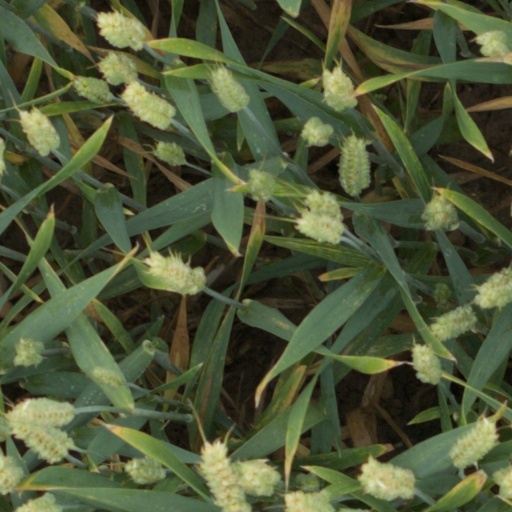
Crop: wheat